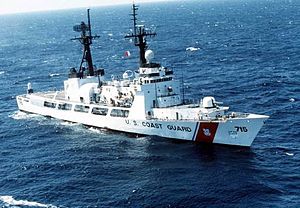
United States Coast Guard / Historie / Oprettelse
USCGC Hamilton
USA's kystvagt, United States Coast Guard, er et af fem værn.